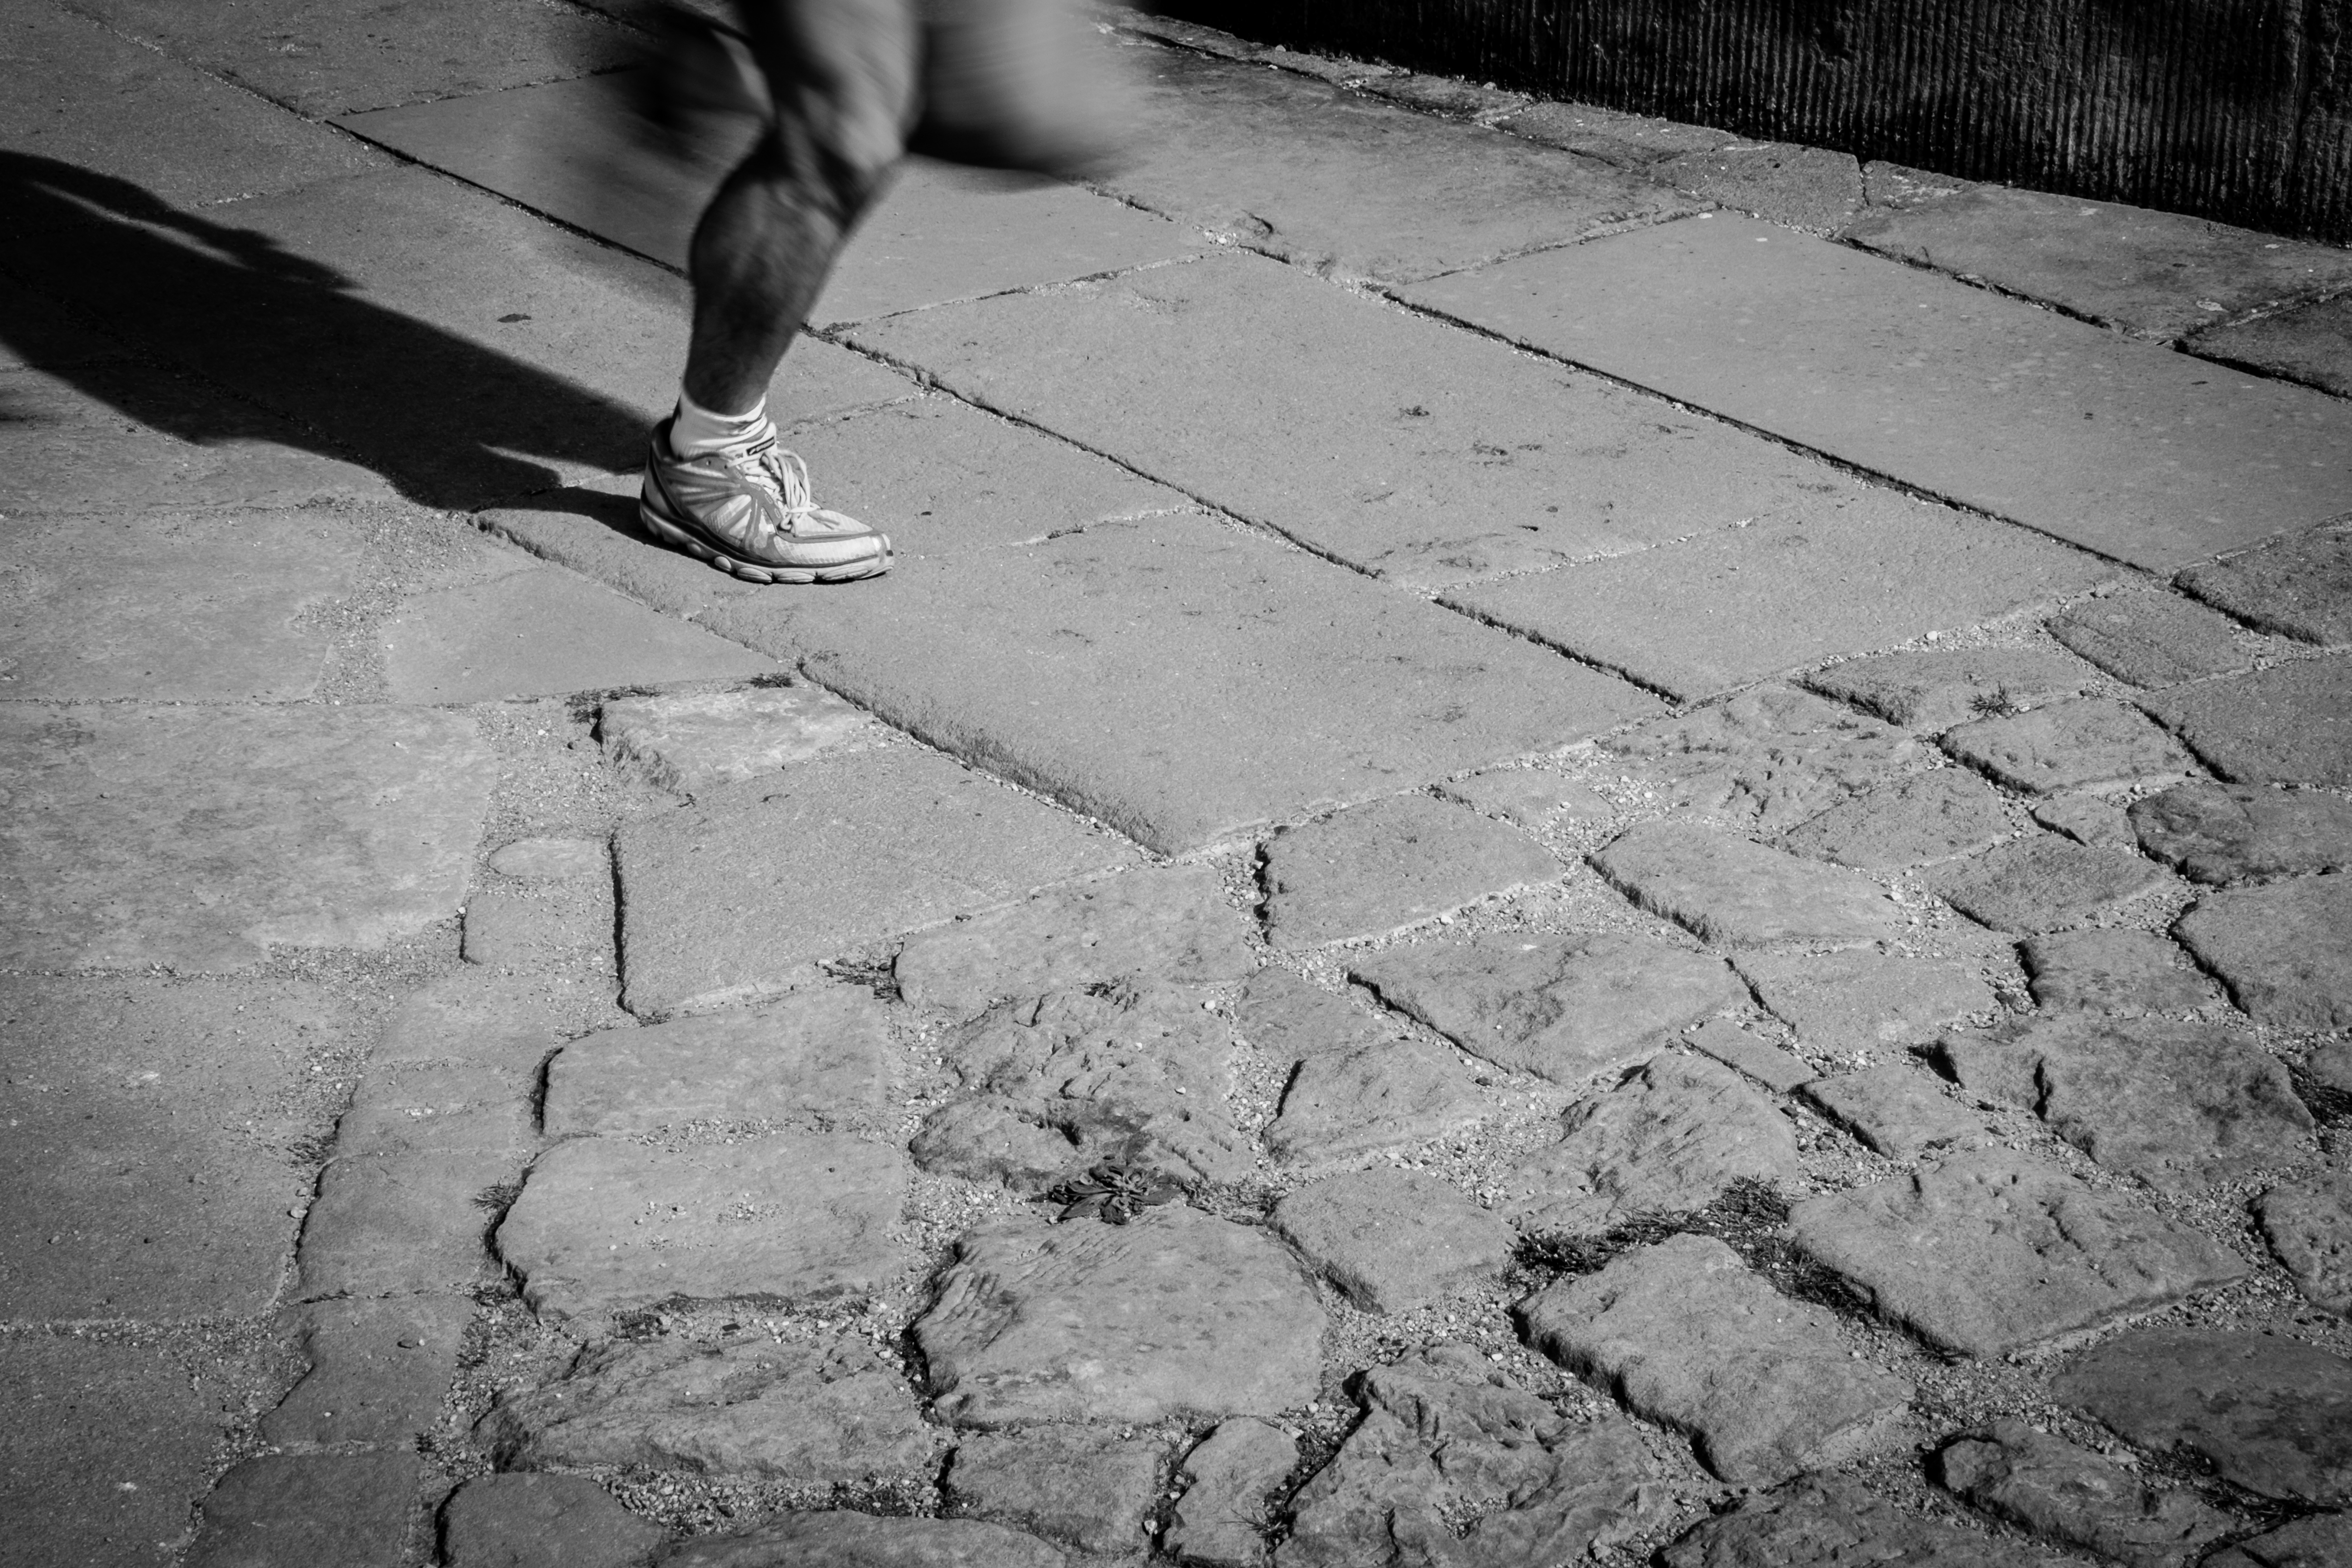
man, outdoor, abstract, black and white, white, street, photography, texture, sidewalk, floor, shade, asphalt, fujifilm, shadow, soil, jogging, runner, black, monochrome, outdoors, streetphotography, bw, blackandwhite, blackwhite, schwarzweiss, highcontrast, strasenfotografie, streetlife, xt10, flooring, road surface, monochrome photography